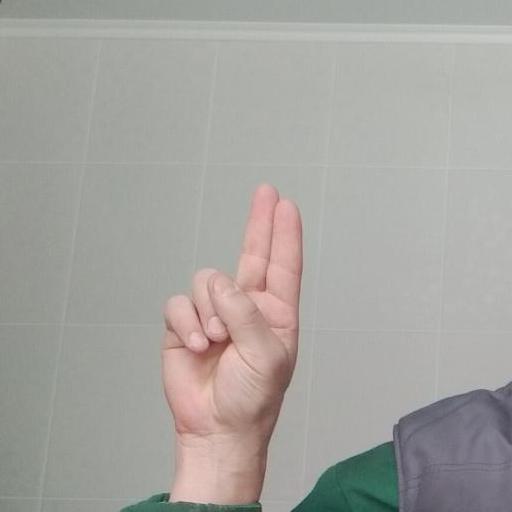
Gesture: two_up